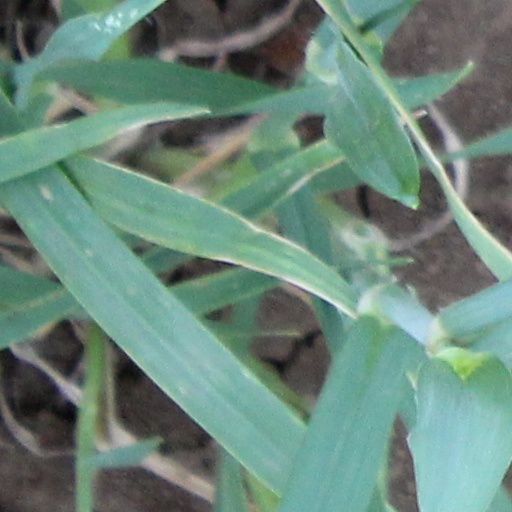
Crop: wheat